Church Avenue-Lovers Lane Historic District

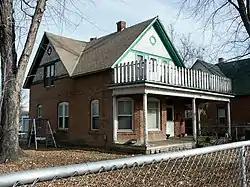
Sherman House, 2003

The Church Avenue-Lovers Lane Historic District in Aztec, New Mexico was listed on the National Register of Historic Places in 1985. It is a mainly residential historic district bounded by Rio Grande E., Zia S., Park W. and New Mexico Highway 550. The listing included 38 contributing buildings and a contributing structure.